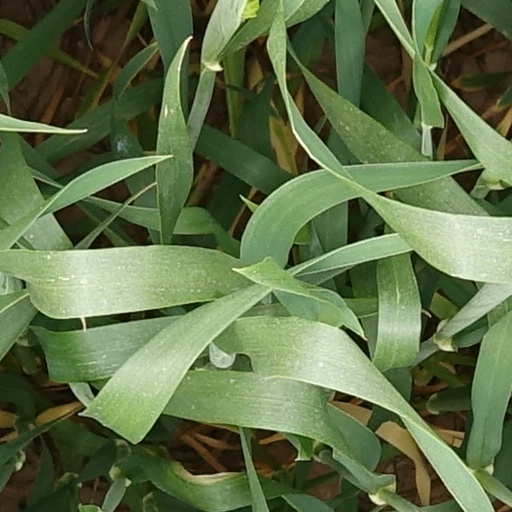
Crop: wheat